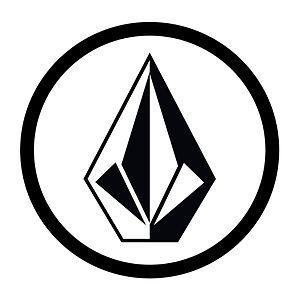
Volcom est une marque d’action sport californienne basée à Costa Mesa, qui a vu le jour en 1991. Spécialisée dans les vêtements et accessoires de surf, skateboard et snowboard.